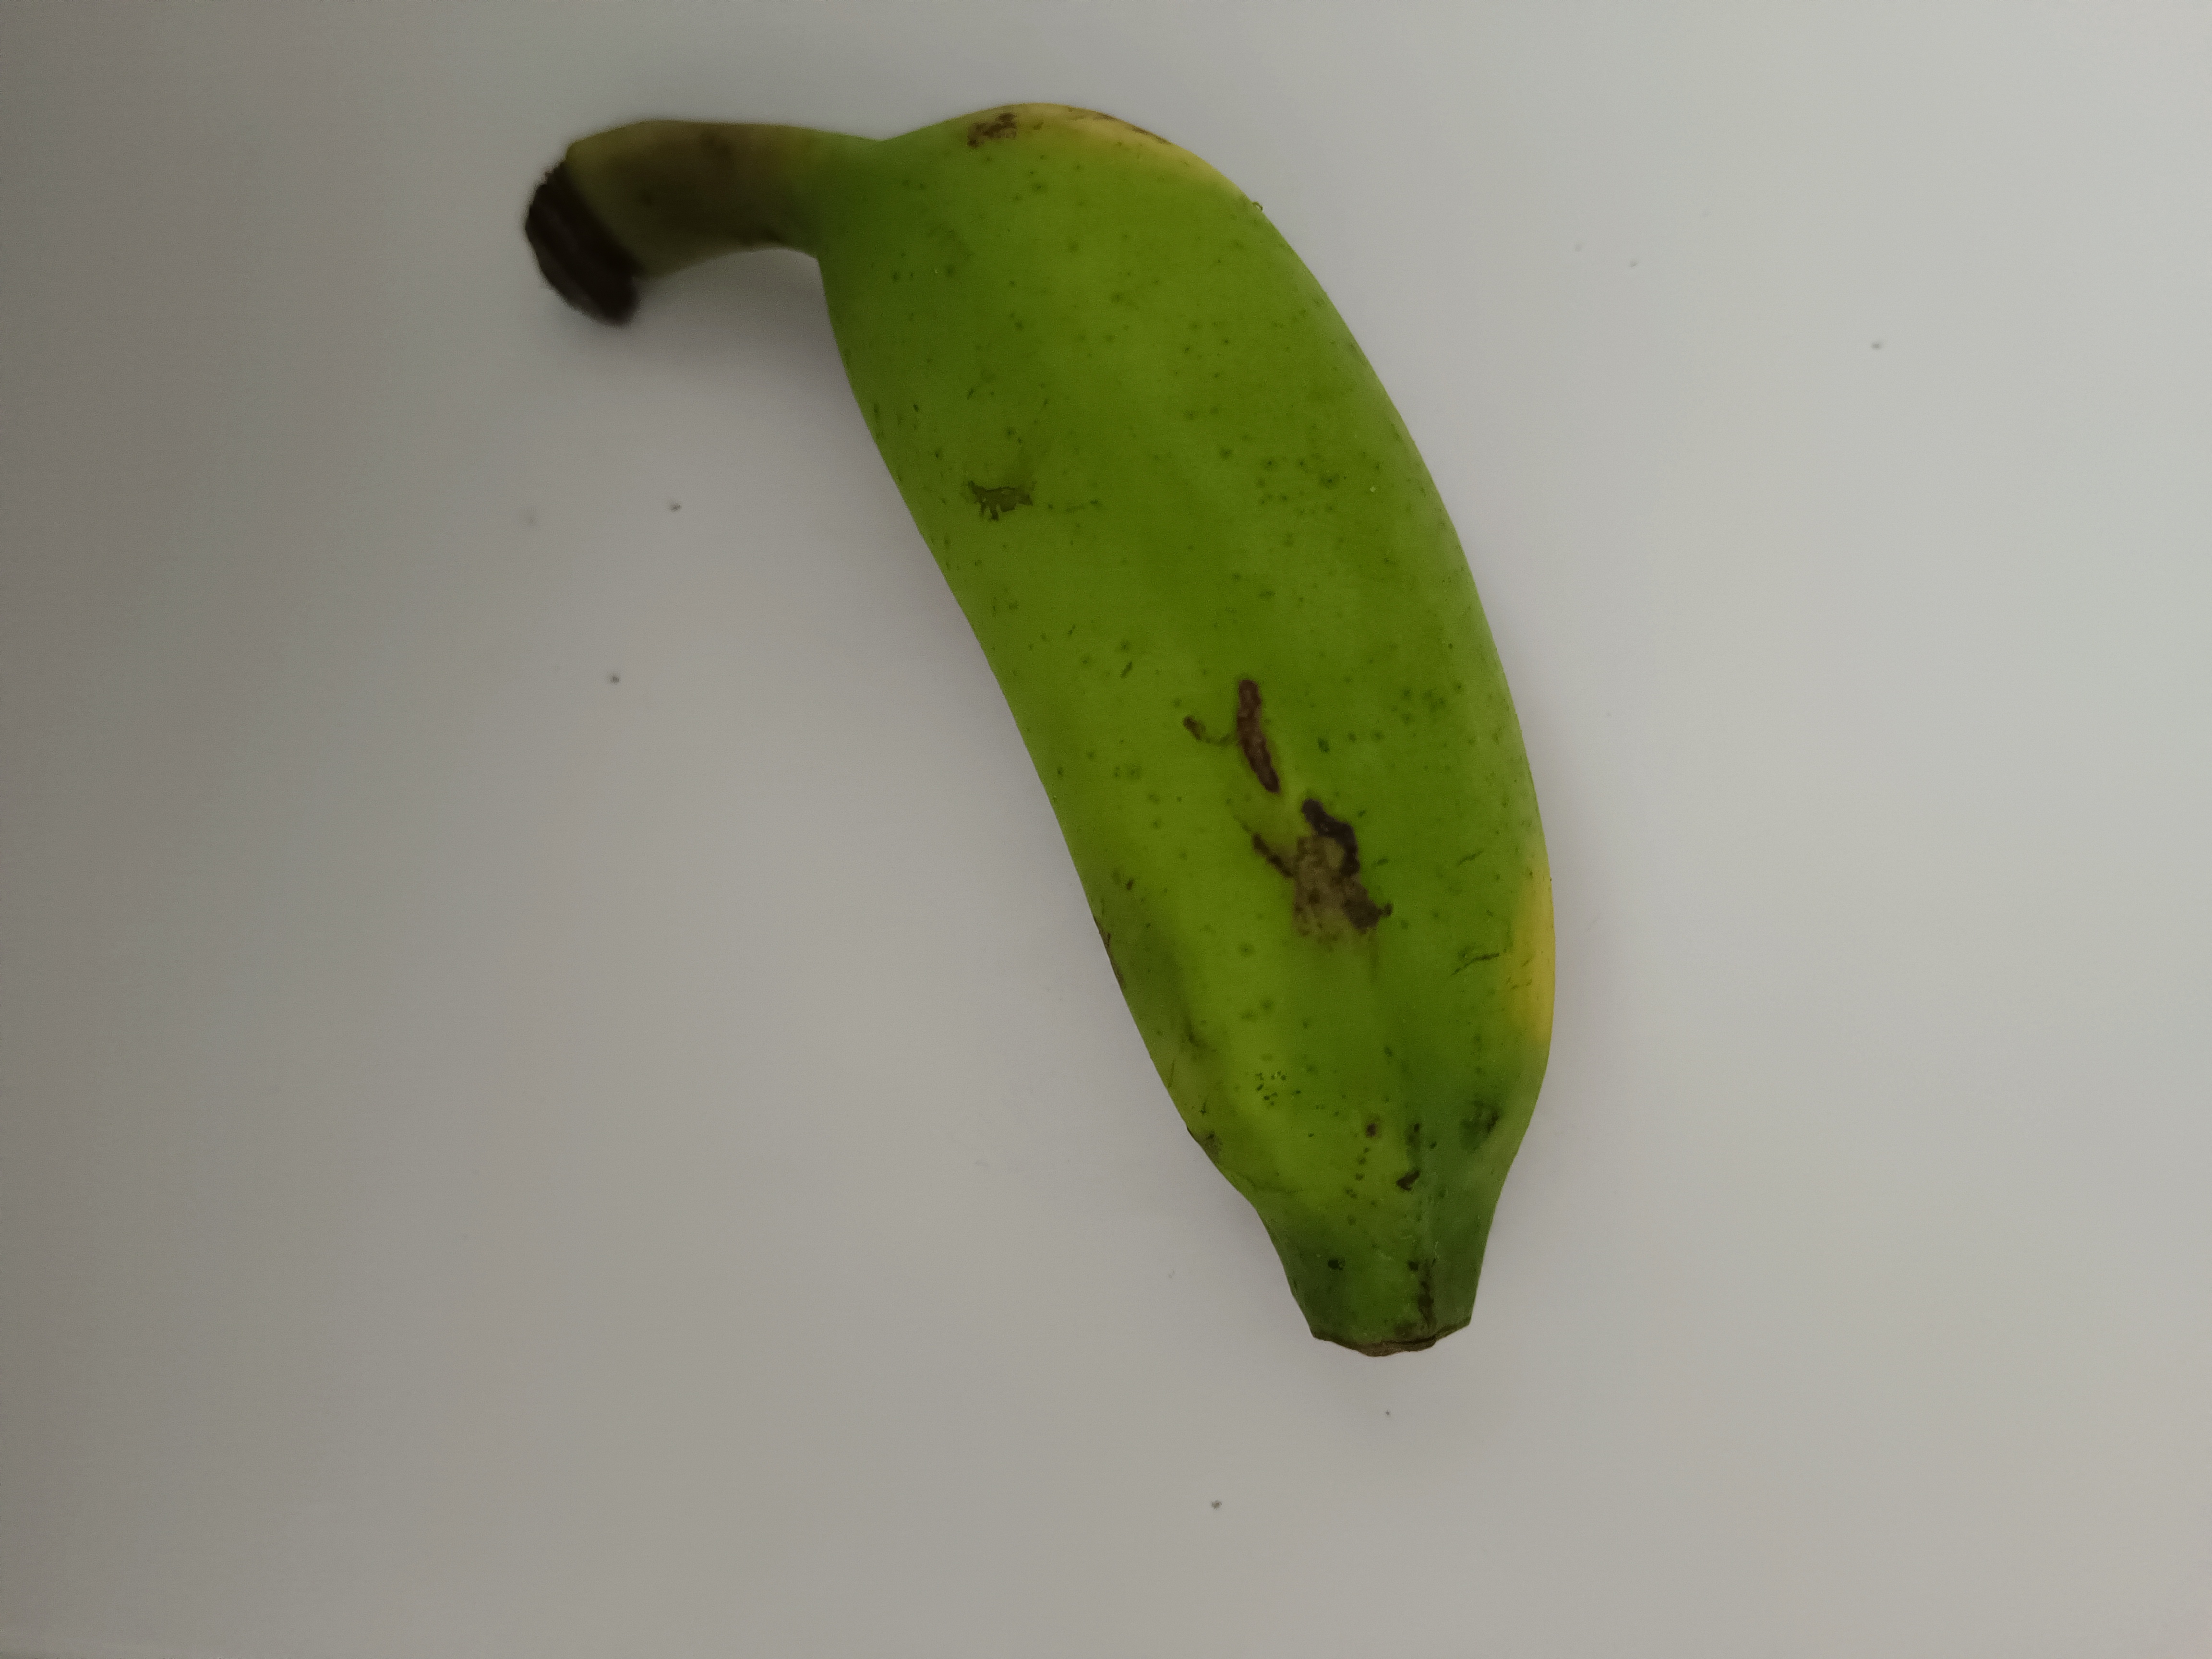
Banana variety: Champa